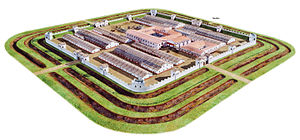
Krig / Historie / Fra antikken til den europæiske middelalder
Forsøg på rekonstruktion af romersk militærforlægning langs Romerrigets grænse mod de germanske stammer i Bayern.
Krig er en tilstand af væbnet konflikt mellem samfund eller stater, en tilstand normalt kendetegnet ved ekstremt agressive og voldelige handlinger, ødelæggelse og død. Krigsførelse er betegnelsen for de måder som krigshandlinger udføres på, hvad enten de udføres af regulære militære styrker eller mere irregulære militser. I total krig er krigsførelsen ikke begrænset til militære mål, men fører oftest til omfattende ødelæggelse og tab blandt civile. Det modsatte af krig er fred. Årsagerne til krig kan være et ønske om at erobre landområder, opnå adgang til råstoffer, historiske nationale stridigheder eller uoverensstemmelser om religion.